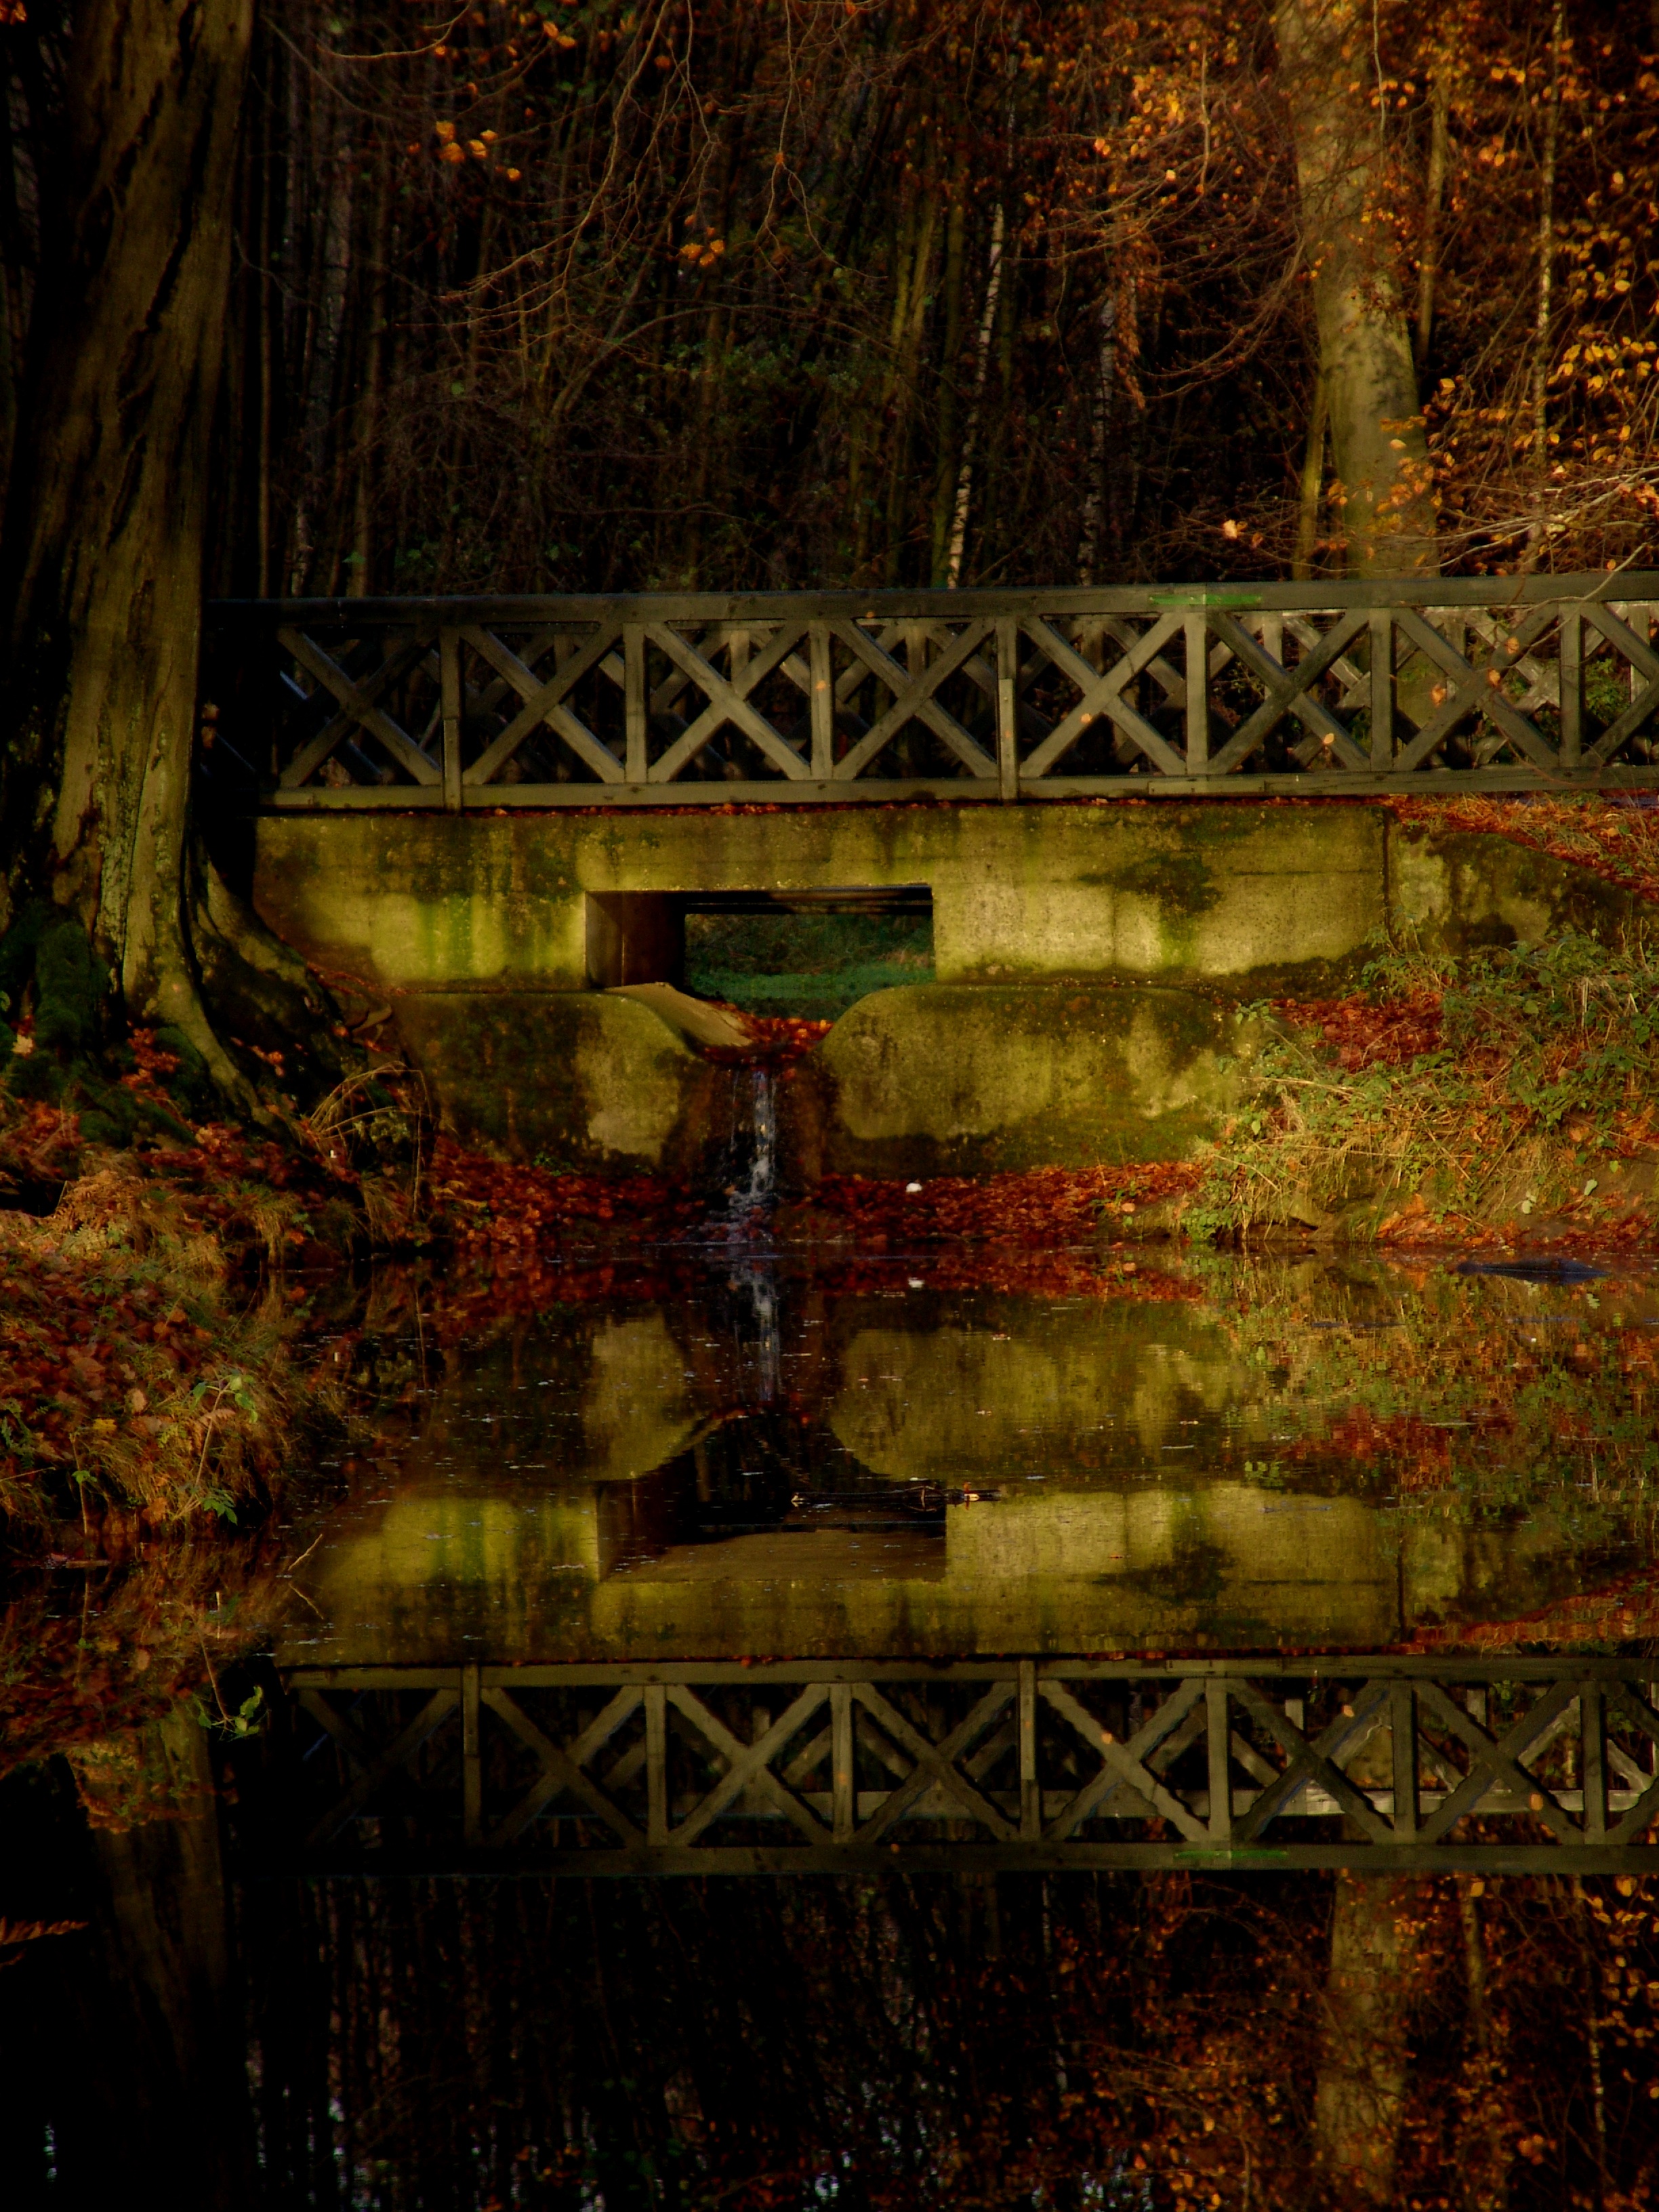
tree, night, evening, reflection, autumn, darkness, season, art, screenshot